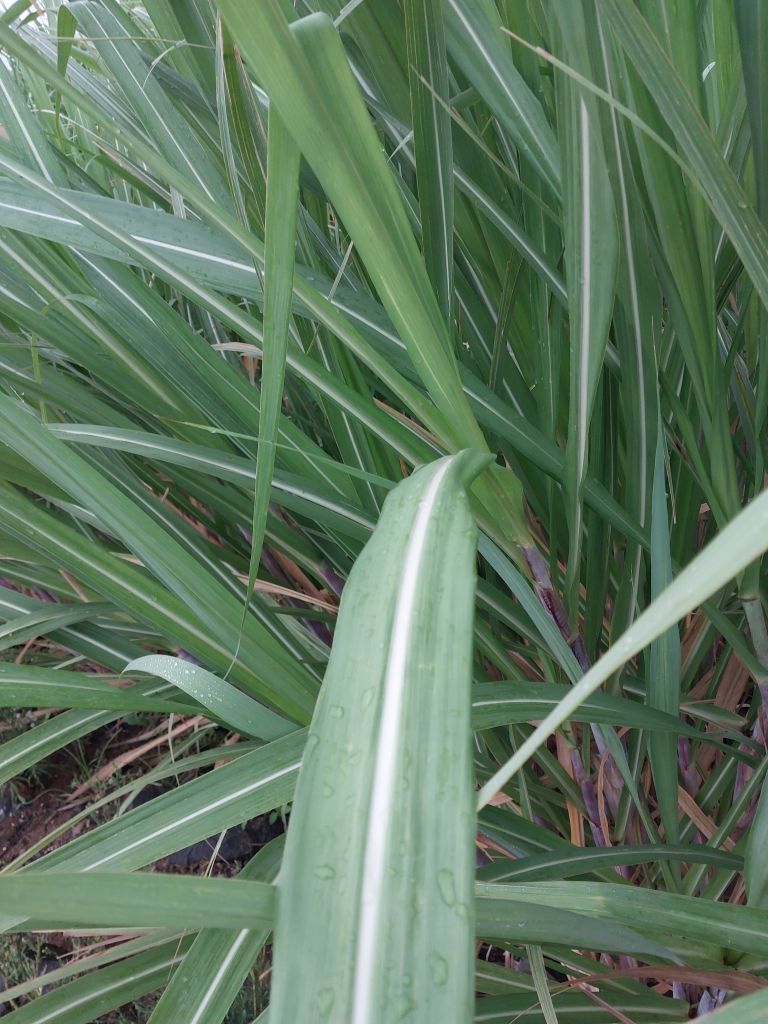
Label: Healthy